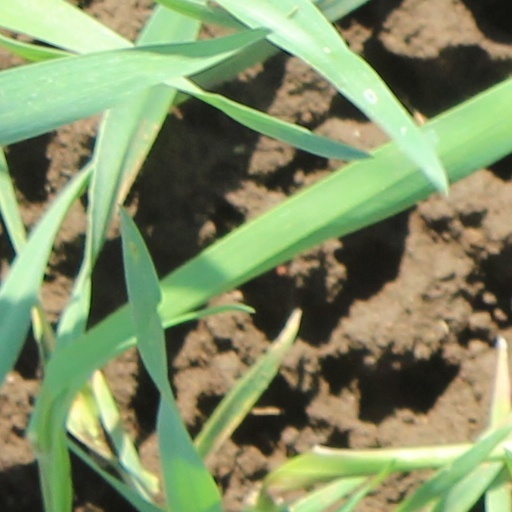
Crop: wheat